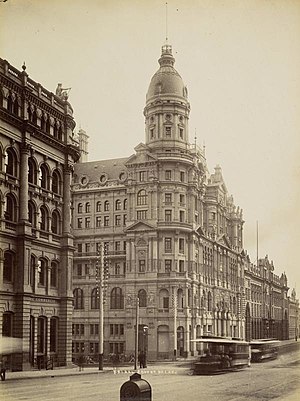
Melbourne / Historie / Optur og nedtur
Federal Coffee Palace var et af mange store hoteller, som blev bygget under boomet. I forgrunden går en åben sporvogn forbi.
Melbourne er Australiens næststørste by og hovedstad i delstaten Victoria.